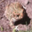
Label: frog